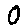
Label: 0